The Hollow One

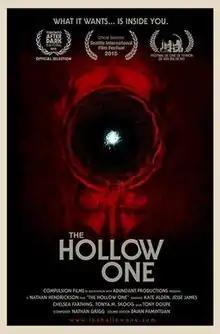

The Hollow One, also known under its working title of "The Darker Path", is a 2015 science fiction horror film that was written and directed by Nathan Hendrickson. The film had its world premiere at the Seattle International Film Festival on May 27, 2015 and stars Kate Alden and Chelsea Farthing.